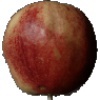
Label: Apple Red 3